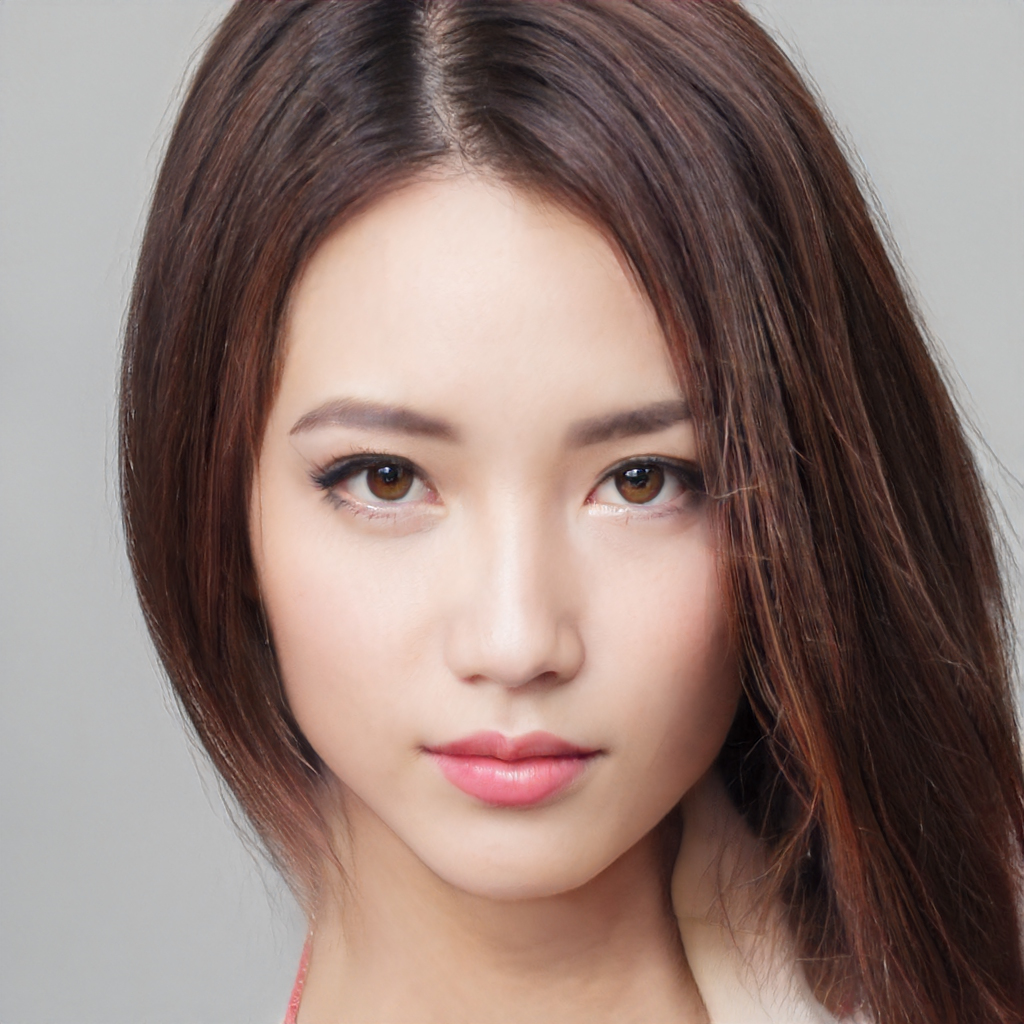
Gender: Female